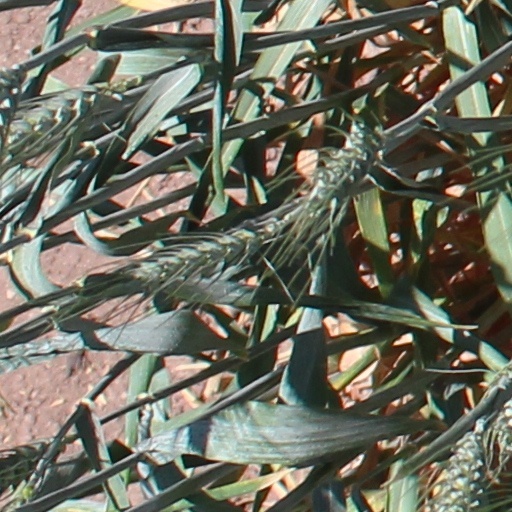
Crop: wheat